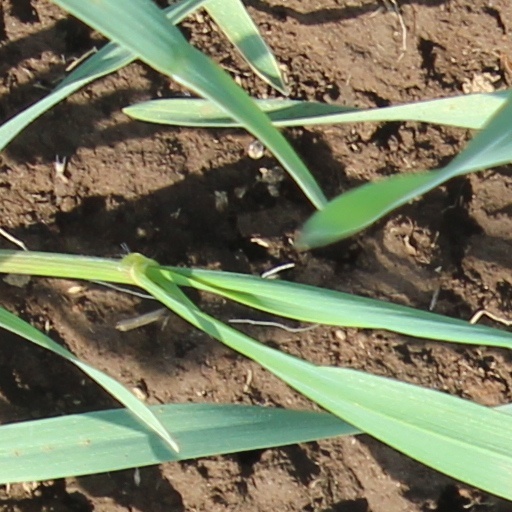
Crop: wheat